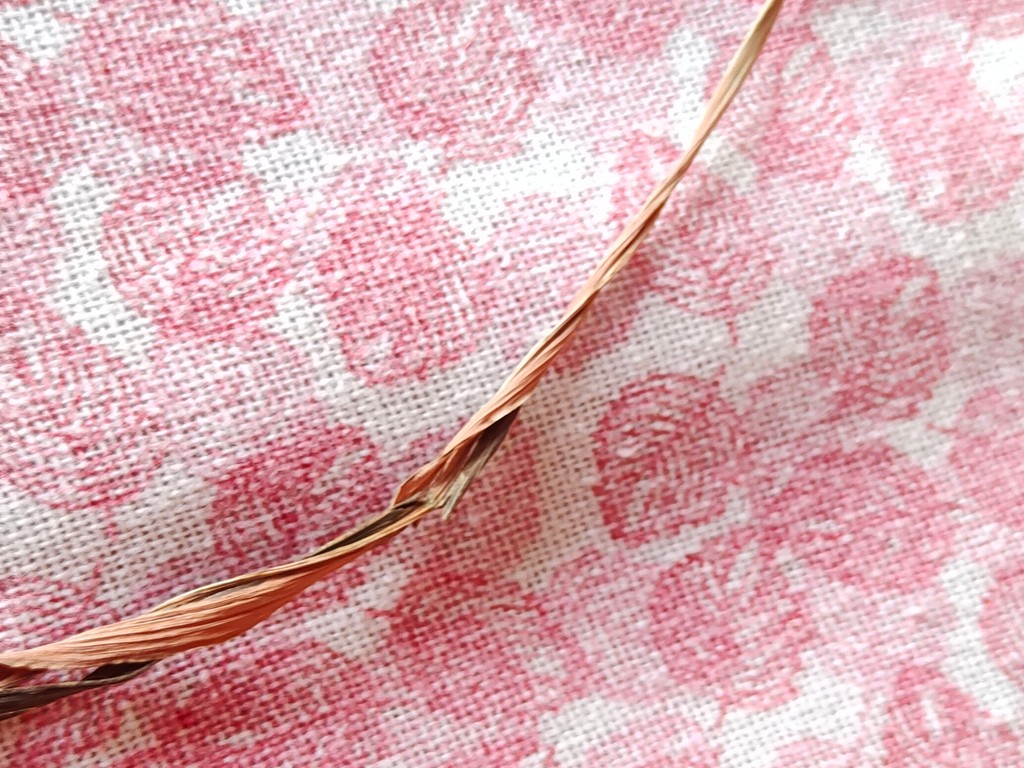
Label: Dried